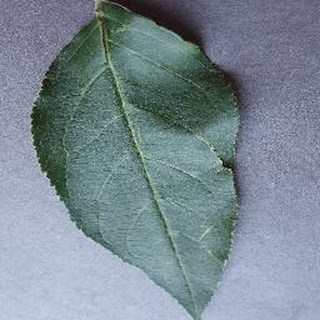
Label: healthy_apple